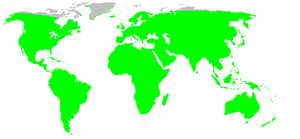
Les Lycosidae sont une famille d'araignées aranéomorphes.